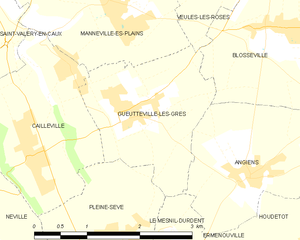
Carte des communes françaises Gueutteville-les-Grès